Pear of anguish

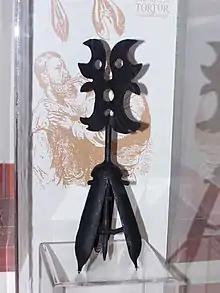
The Pear of Anguish. Torture museum in Lubusz Land Museum in Zielona Góra, Poland.

The pear of anguish, also known as choke pear or mouth pear, is a device of disputed use invented in the early modern period. The mechanism consists of a pear-shaped metal body divided into spoon-like segments that can be spread apart with a spring or by turning a key. Its proposed functionality as a torture device is to be variously inserted into the mouth and other parts of the body and then expanded to gag or mutilate the victim; its historical use as a torture device is controversial.